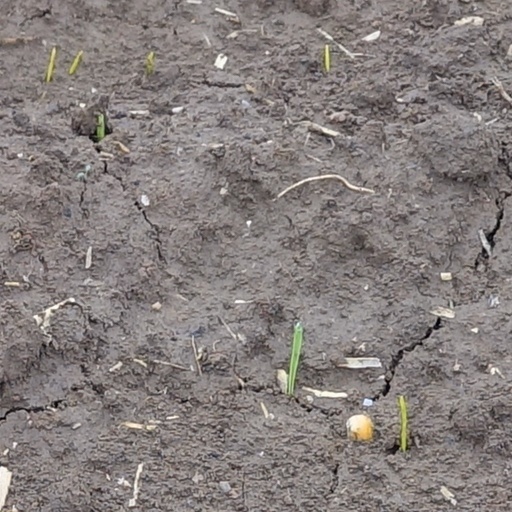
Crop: wheat